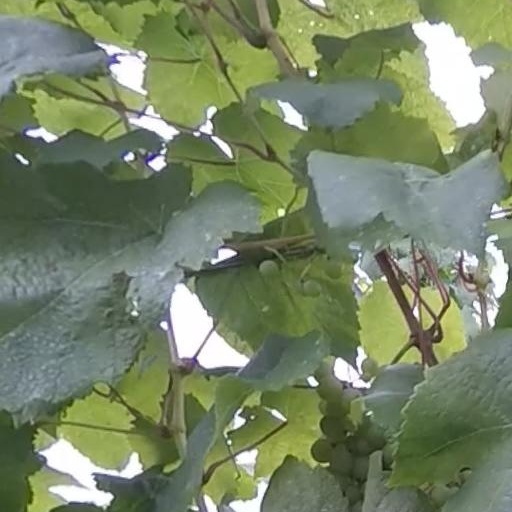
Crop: grape